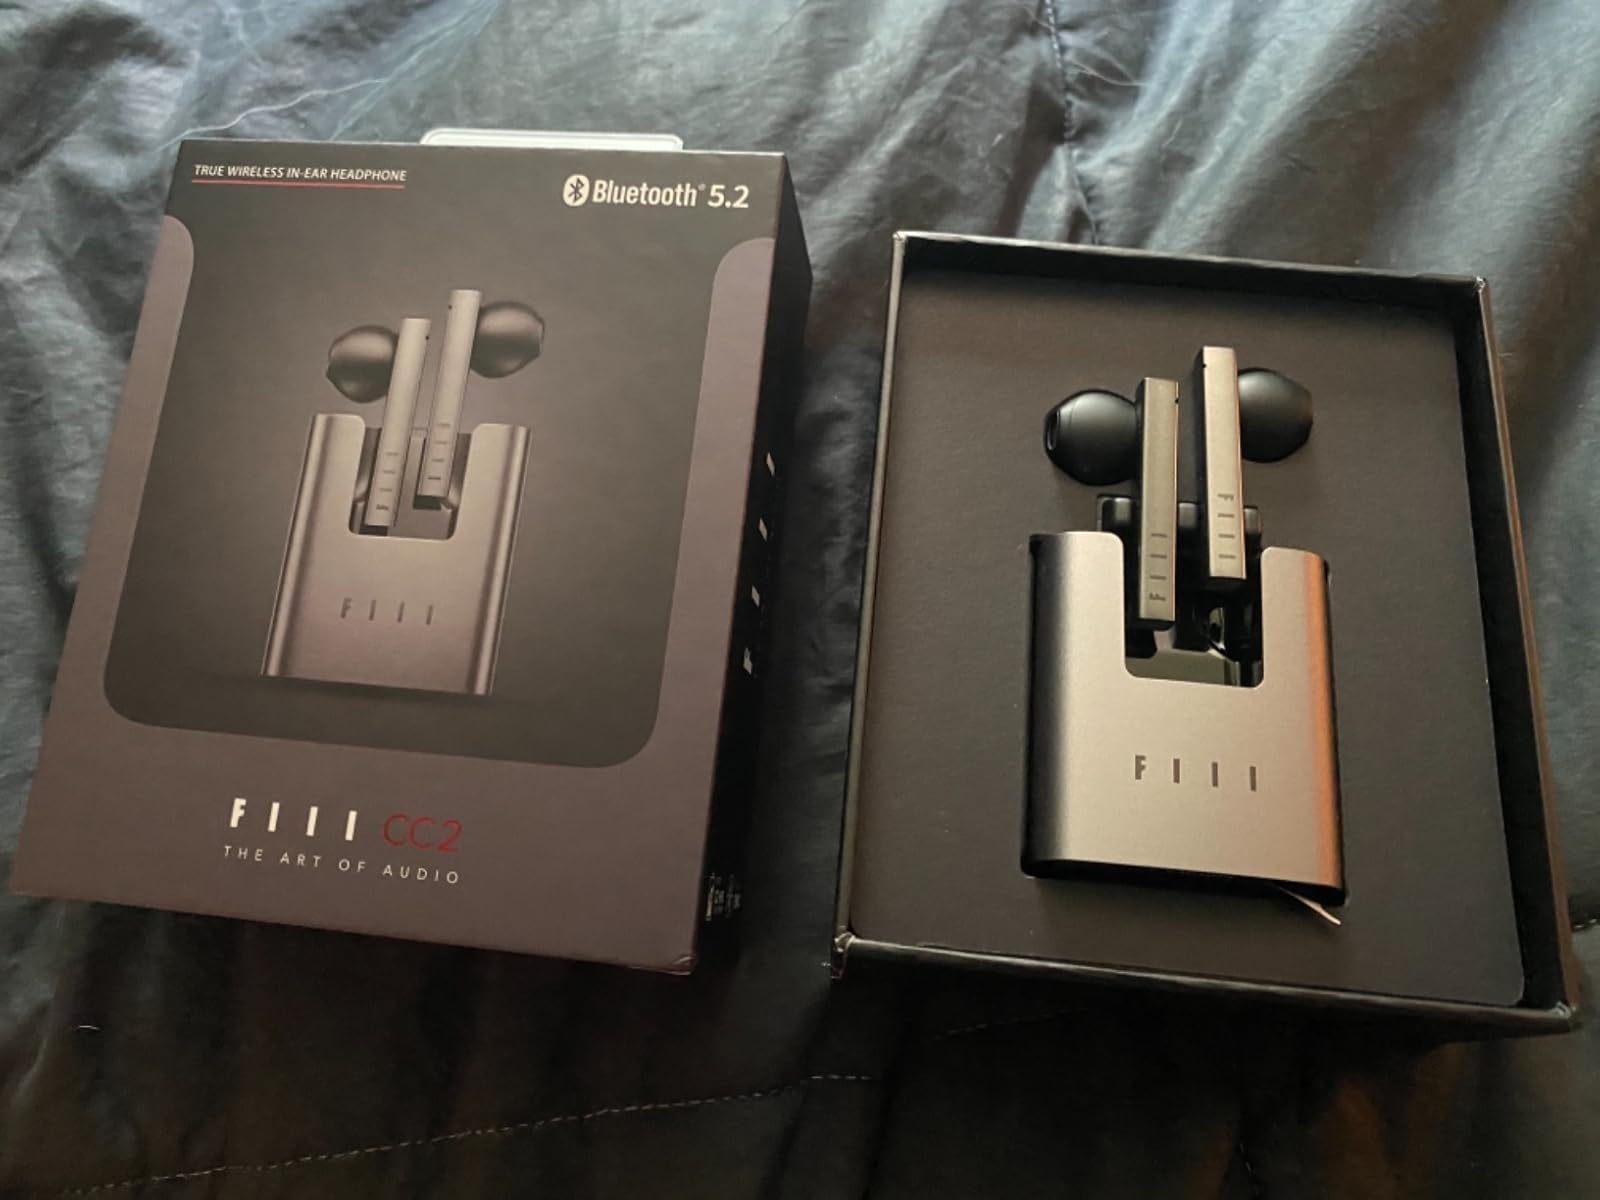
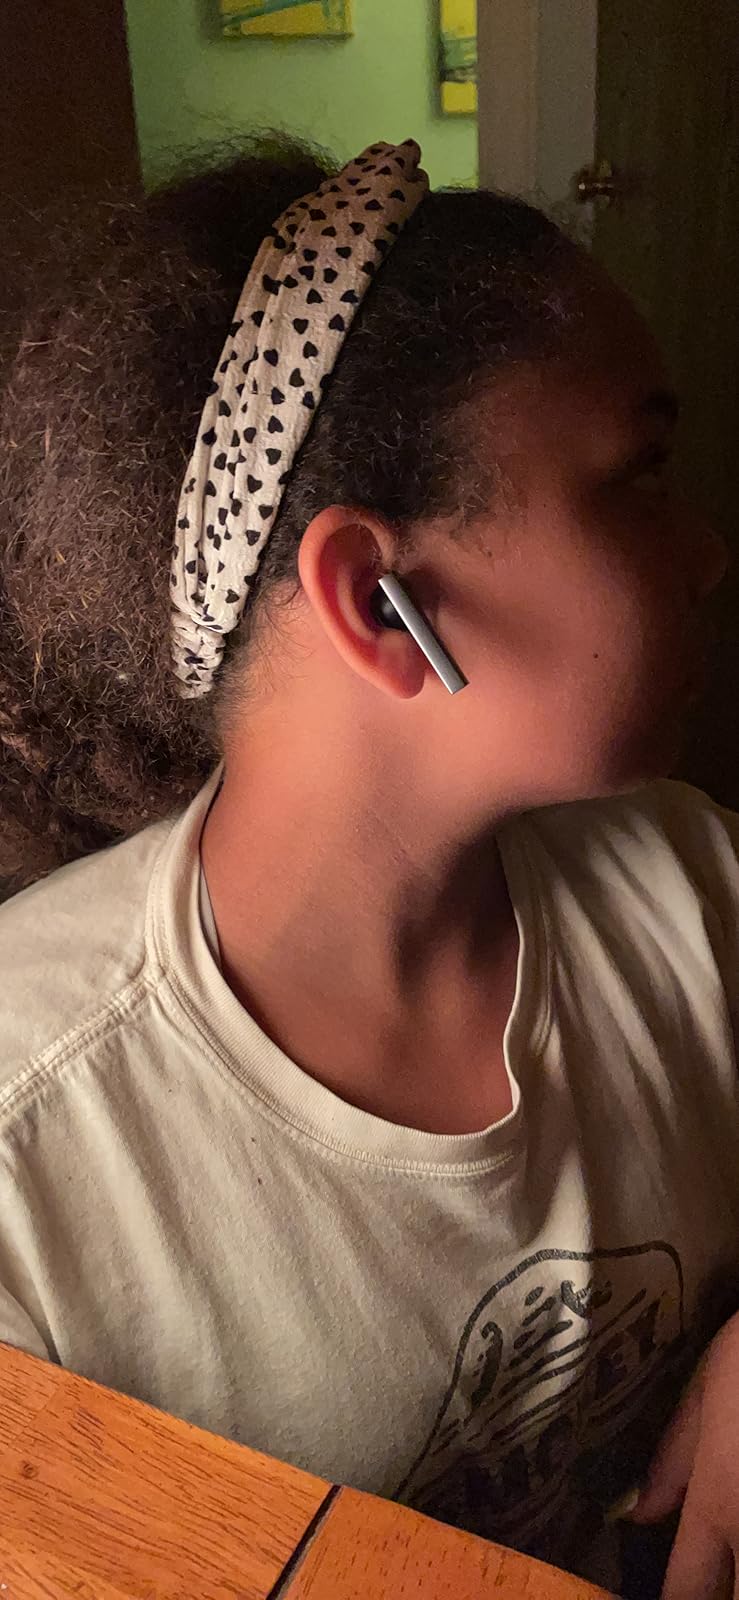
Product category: earbuds
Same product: yes